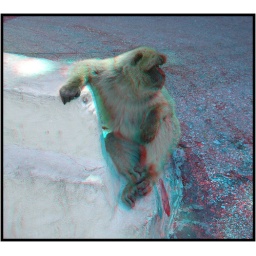
This is a 3D Anaglyph image. To view in 3D you need a pair of red &amp;amp; cyan 3D glasses !